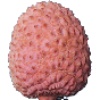
Label: Lychee 1